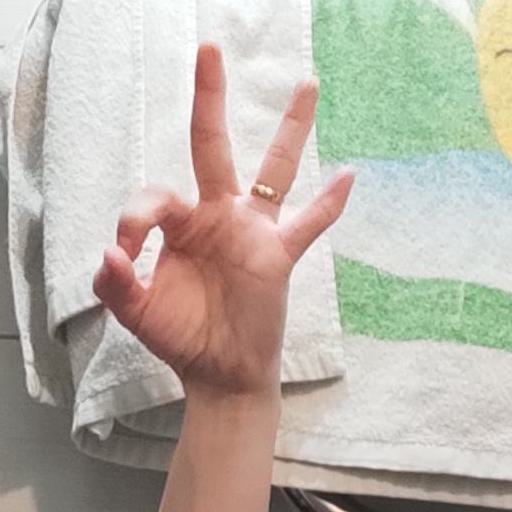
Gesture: ok